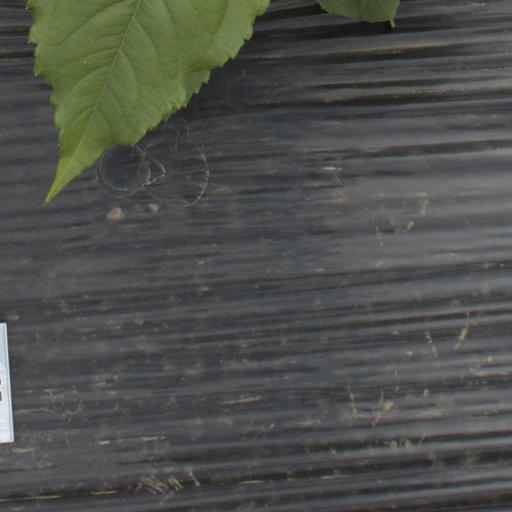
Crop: Jerusalem artichoke